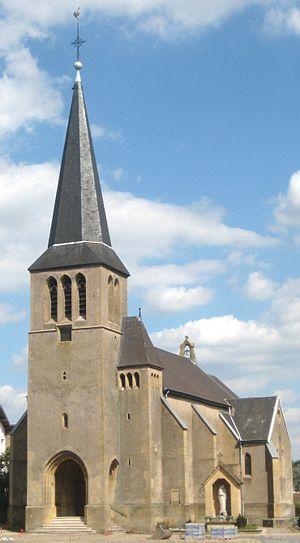
Cette page concerne les événements qui se sont produits durant l'année 1903 en Lorraine.
Mondelange est une commune française située dans le département de la Moselle, entre Metz et Thionville.